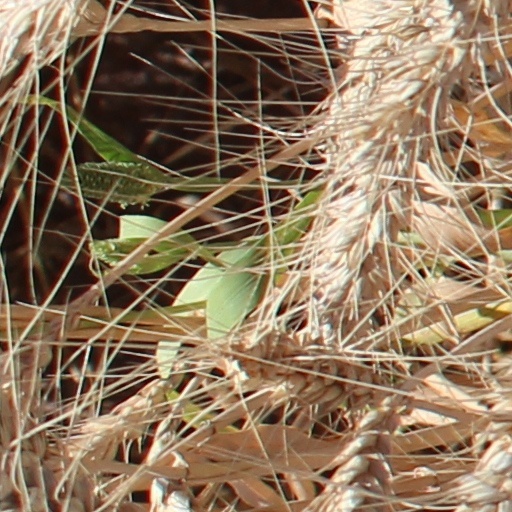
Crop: wheat